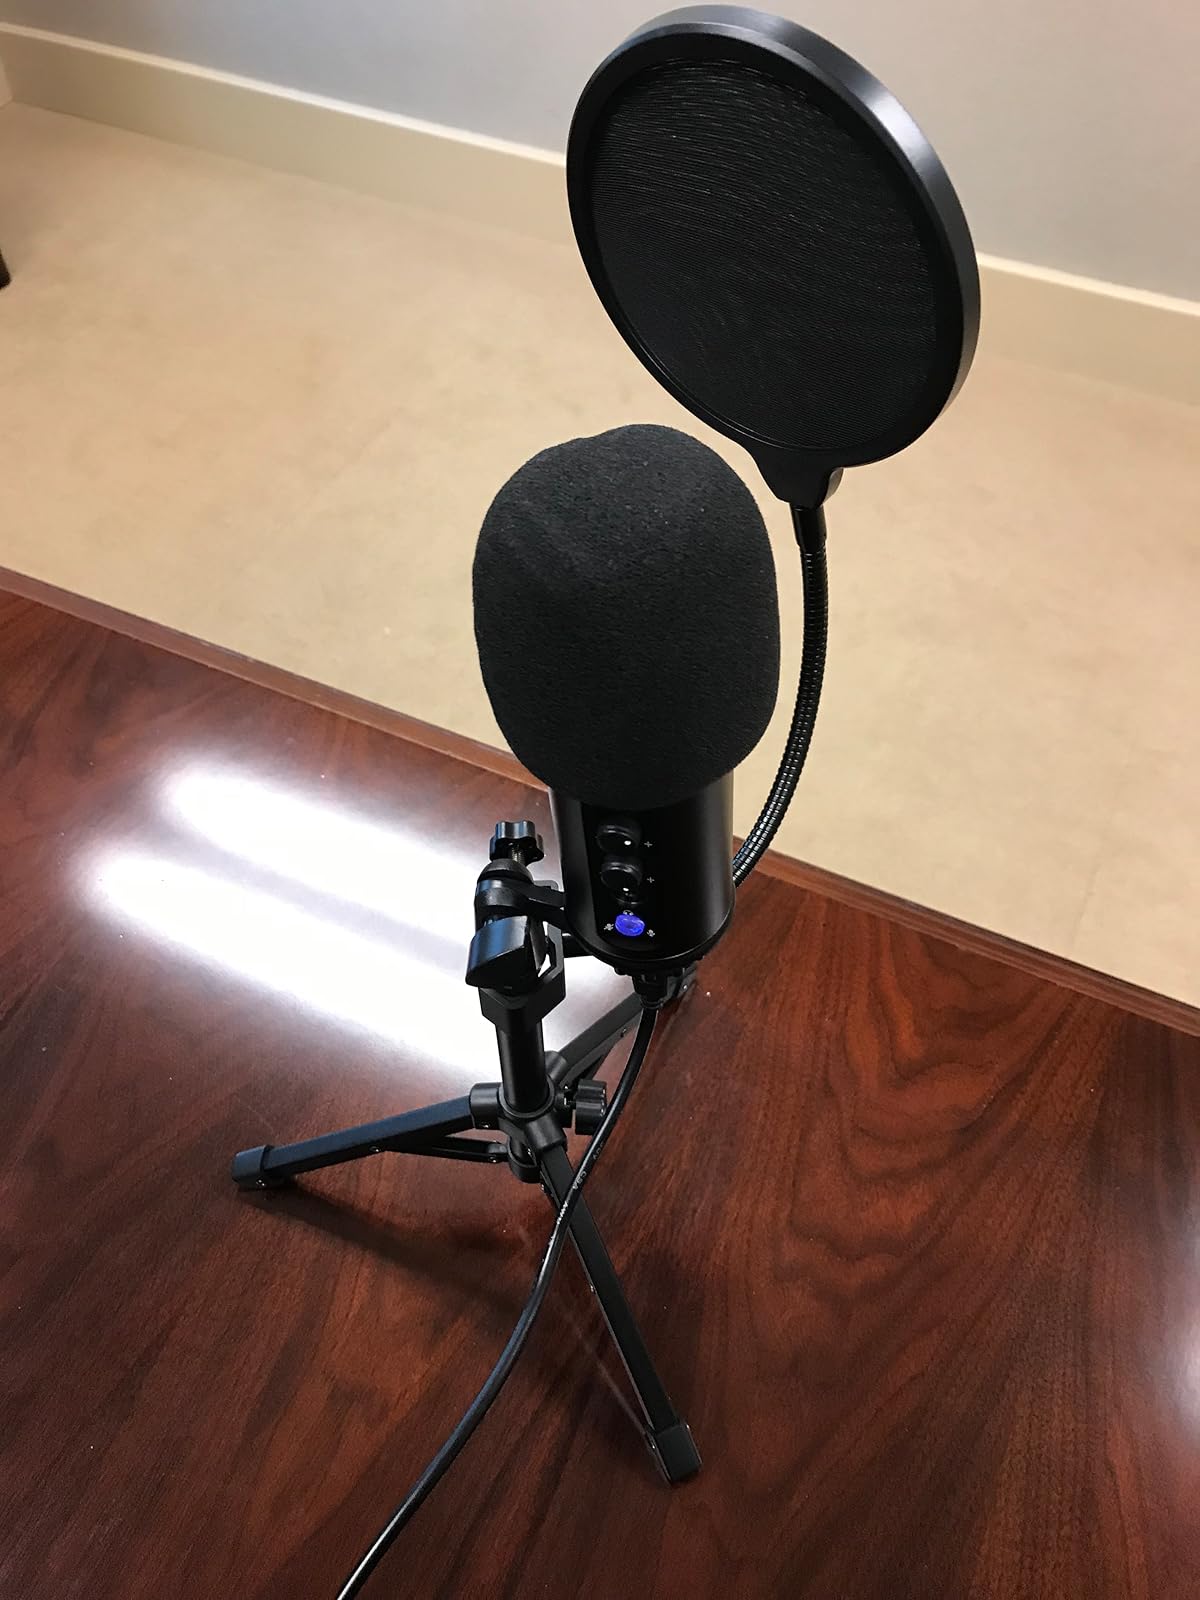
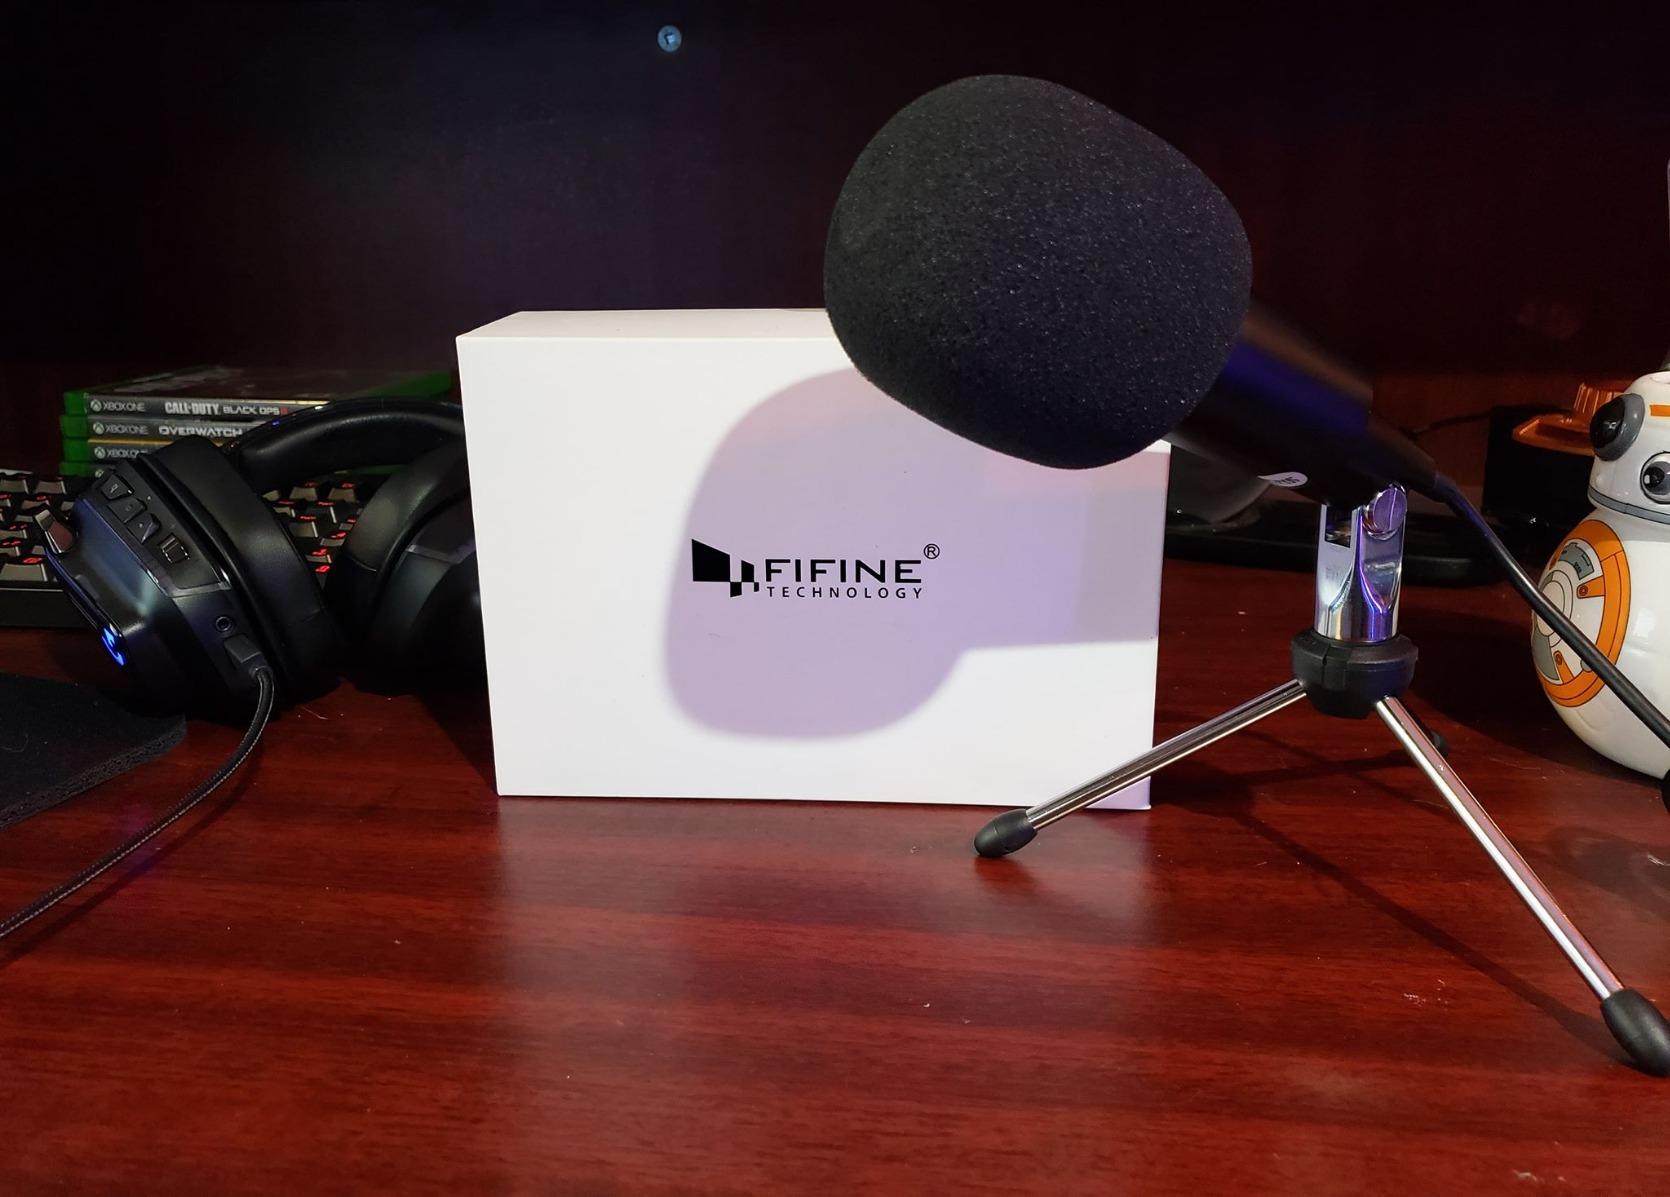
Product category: microphone
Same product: no